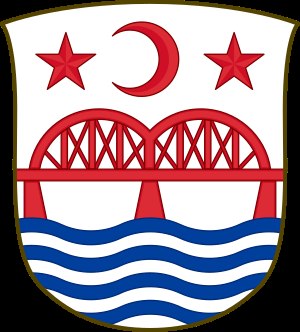
Hadsunds historie / Stationsbyen (1910-1940)
Hadsunds byvåben fra 1937
Hadsund har siden 1100-tallet været benyttet som et overfartssted over Mariager Fjord. Her slog vejen fra Hobro langs fjordens nordkyst et slag helt ned til vandkanten ved Sundhusene og færgegården og fortsatte derfra videre nordpå mod Aalborg. Men det var først med ændringerne i landbrugets struktur i årtierne omkring år 1800, at der blev behov for mere end et færgested ved Hadsund.